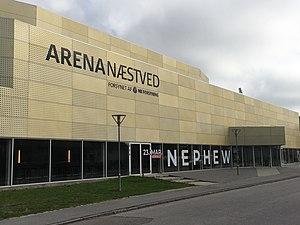
La 22ᵉ édition du championnat du monde féminin de handball est organisée par le Danemark du 5 au 20 décembre 2015 en collaboration avec la Fédération internationale de handball et la Fédération danoise de handball. C'est la deuxième fois qu'un championnat du monde se déroule dans ce pays.